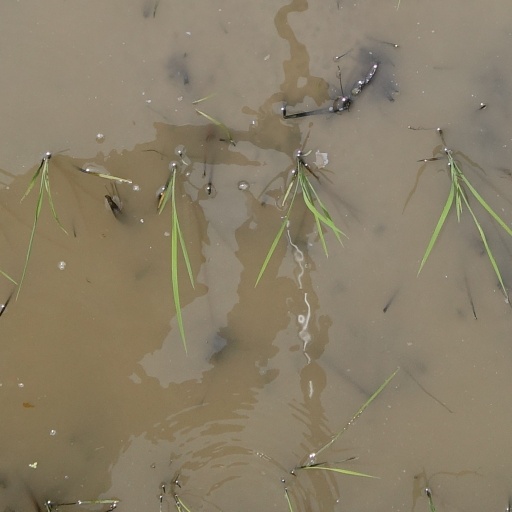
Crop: rice